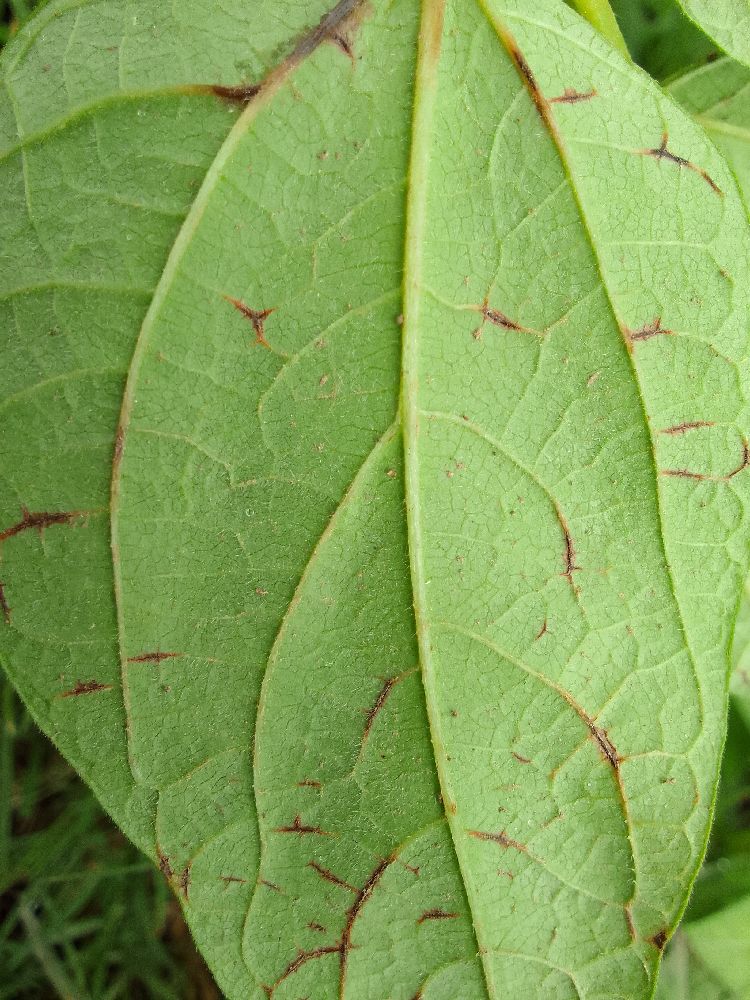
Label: anthracnose